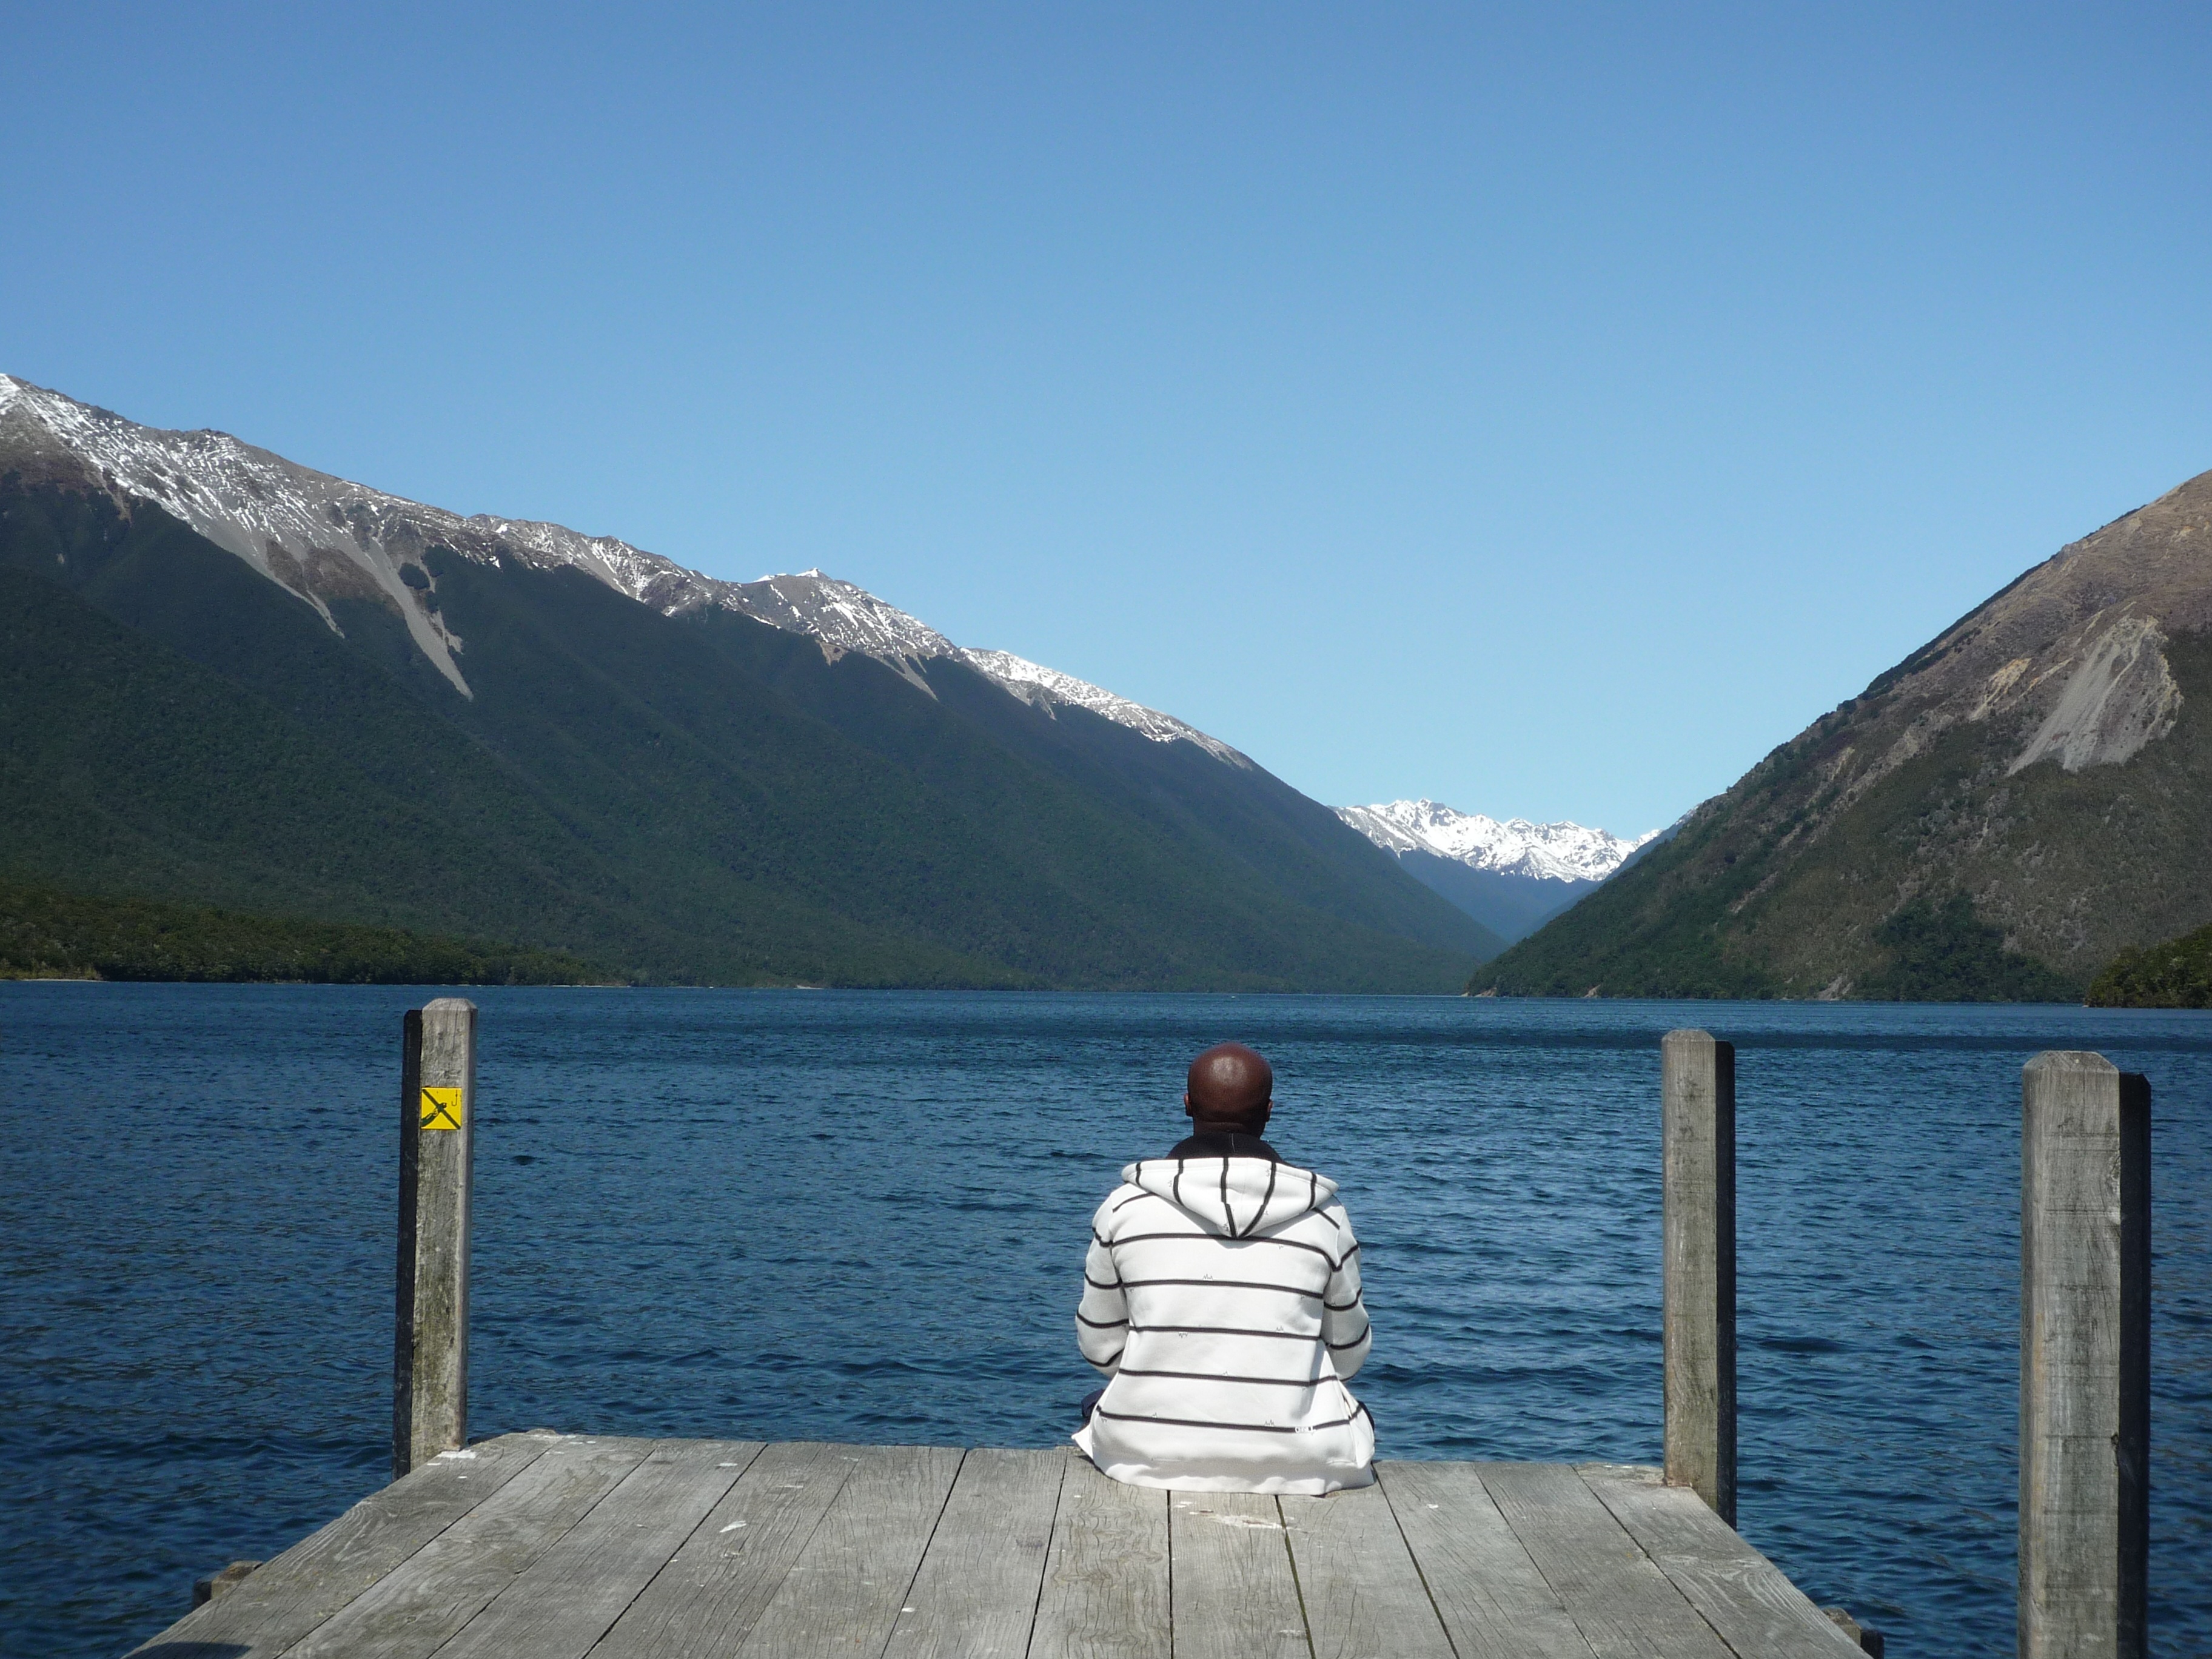
landscape, sea, nature, mountain, lake, mountain range, vacation, travel, scenery, bay, fjord, reservoir, new zealand, loch, glacial landform